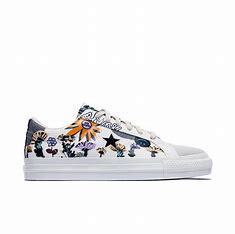
Brand: Converse
Model: One Star Ox